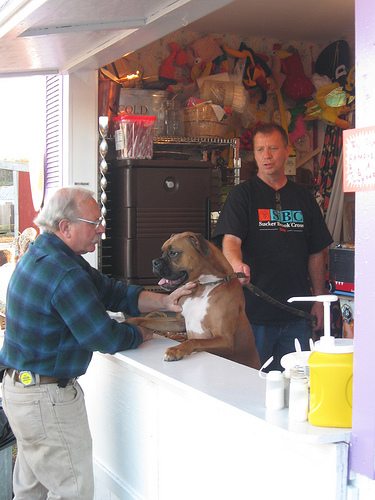
Breed: boxer